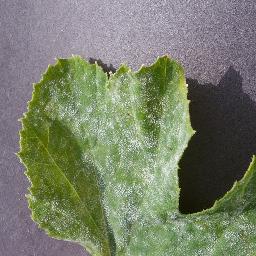
Label: Squash___Powdery_mildew